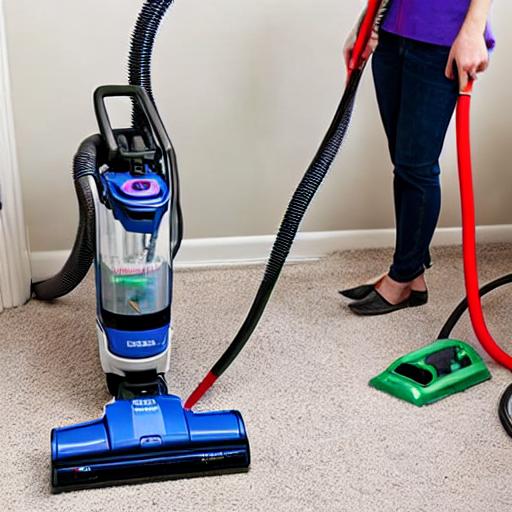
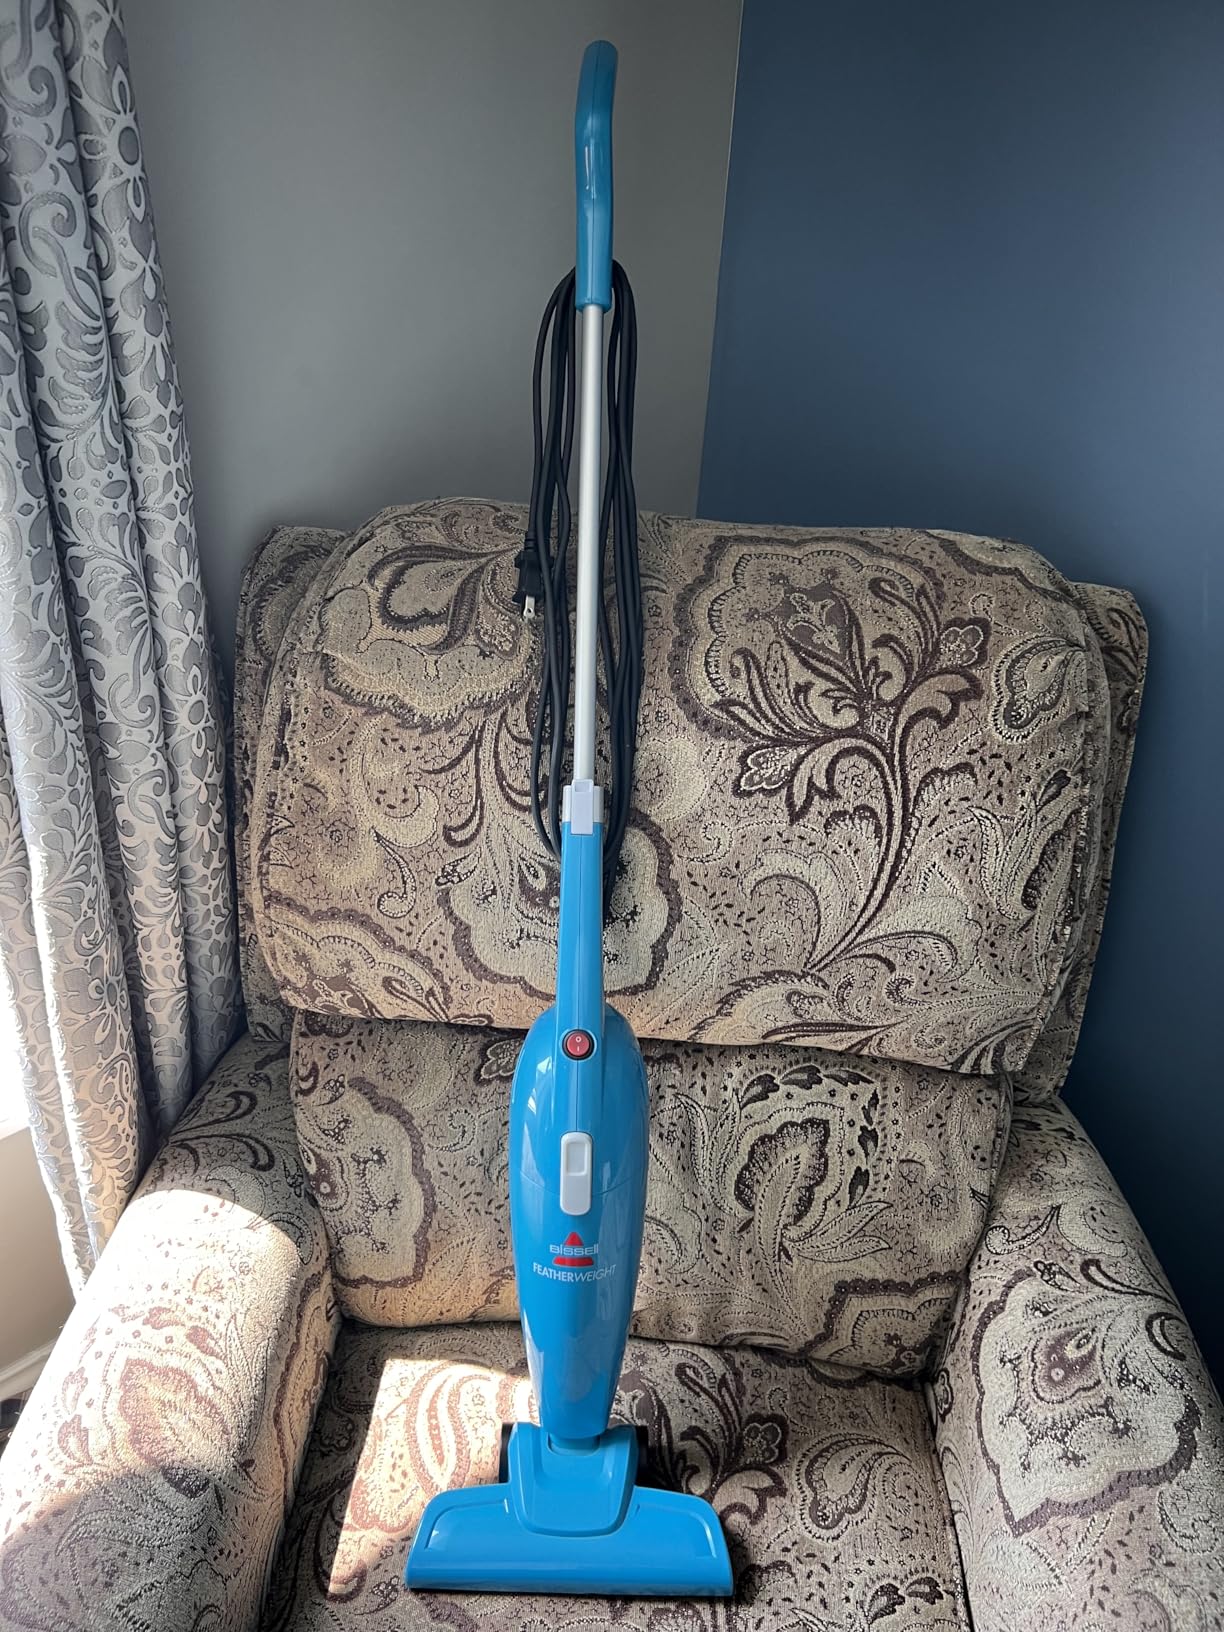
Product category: items_vacuum
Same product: no